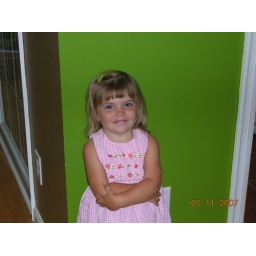
cali in pink dress